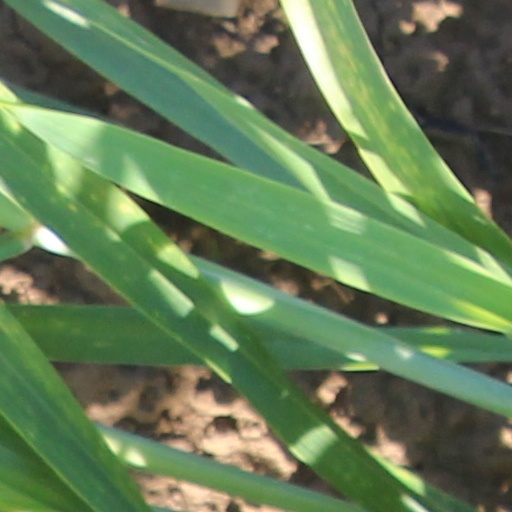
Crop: wheat